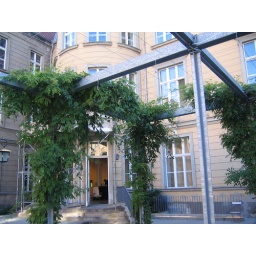
pneumatic sound field by edwin van der heide